2019 London Broncos season

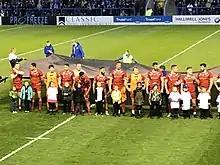
The Broncos lining against the Warrington Wolves at the Halliwell Jones Stadium

London Broncos returned to Super League action on the month's first Friday, with a fixture away at high-flying Warrington Wolves. The much changed Londoners, with local products, James Meadows and Matt Davies making their top-flight debuts began brightly, but crucially failed to turn possession into points during a competitive opening forty minutes, and despite managing to cross the whitewash twice in the second half courtesy of Nathan Mason and Matty Gee, Danny Ward's outfit ultimately fell to a brave (12-48) loss in front of a healthy crowd of 11,718, to leave the Broncos in eleventh position and the Wolves top of the twelve team Super League table.